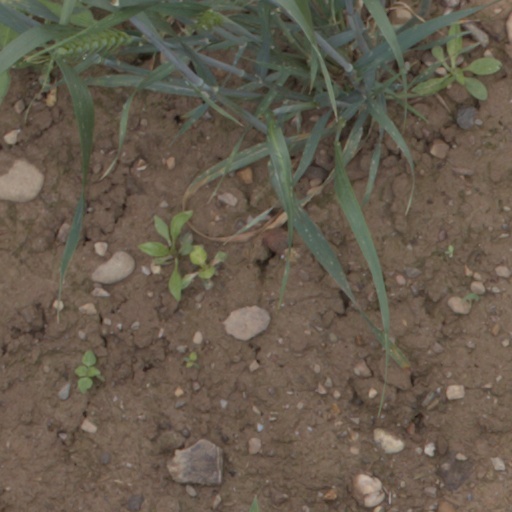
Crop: wheat